Sydney Brenner

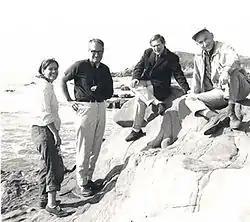
Esther Lederberg, Gunther Stent, Sydney Brenner and Joshua Lederberg pictured in 1965

Brenner, with George Pieczenik, created the first computer matrix analysis of nucleic acids using TRAC, which Brenner continued to use. Crick, Brenner, Klug and Pieczenik returned to their early work on deciphering the genetic code with a pioneering paper on the origin of protein synthesis, where constraints on mRNA and tRNA co-evolved allowing for a five-base interaction with a flip of the anticodon loop, and thereby creating a triplet code translating system without requiring a ribosome. This model requires a partially overlapping code. The published scientific paper is extremely rare in that its collaborators include three authors who independently became Nobel laureates.